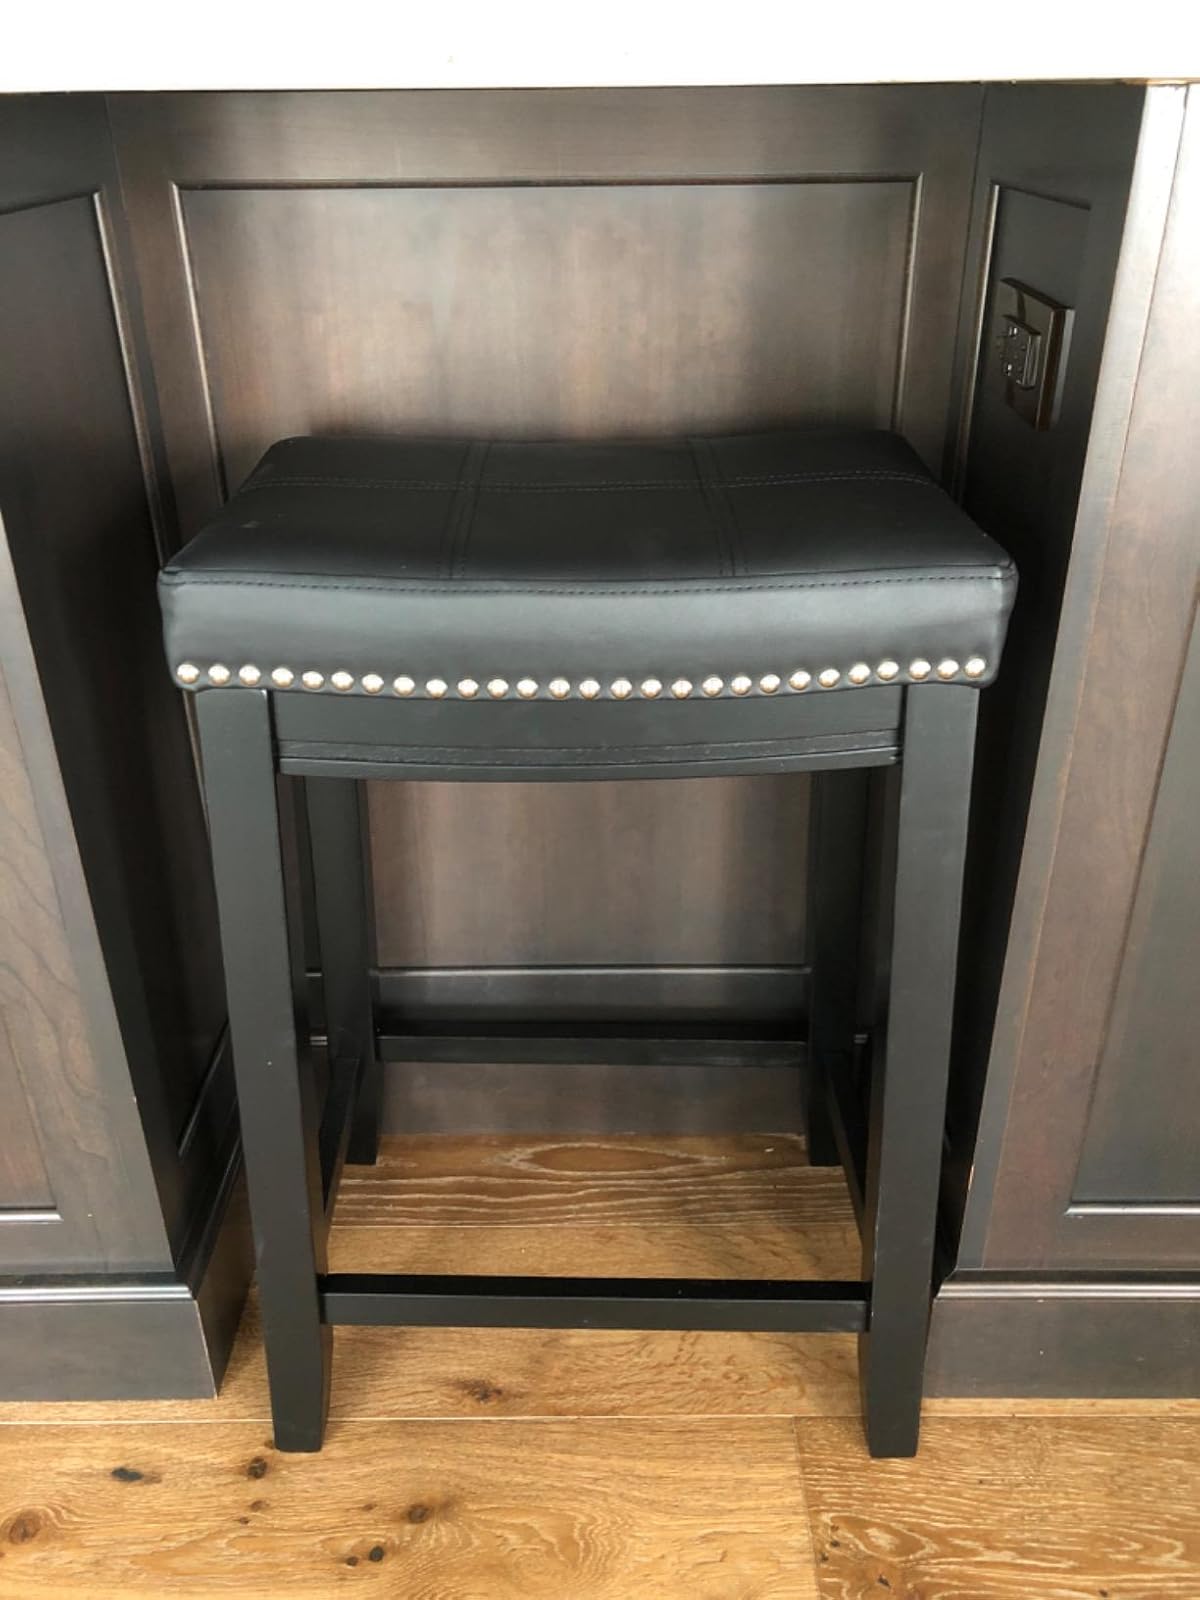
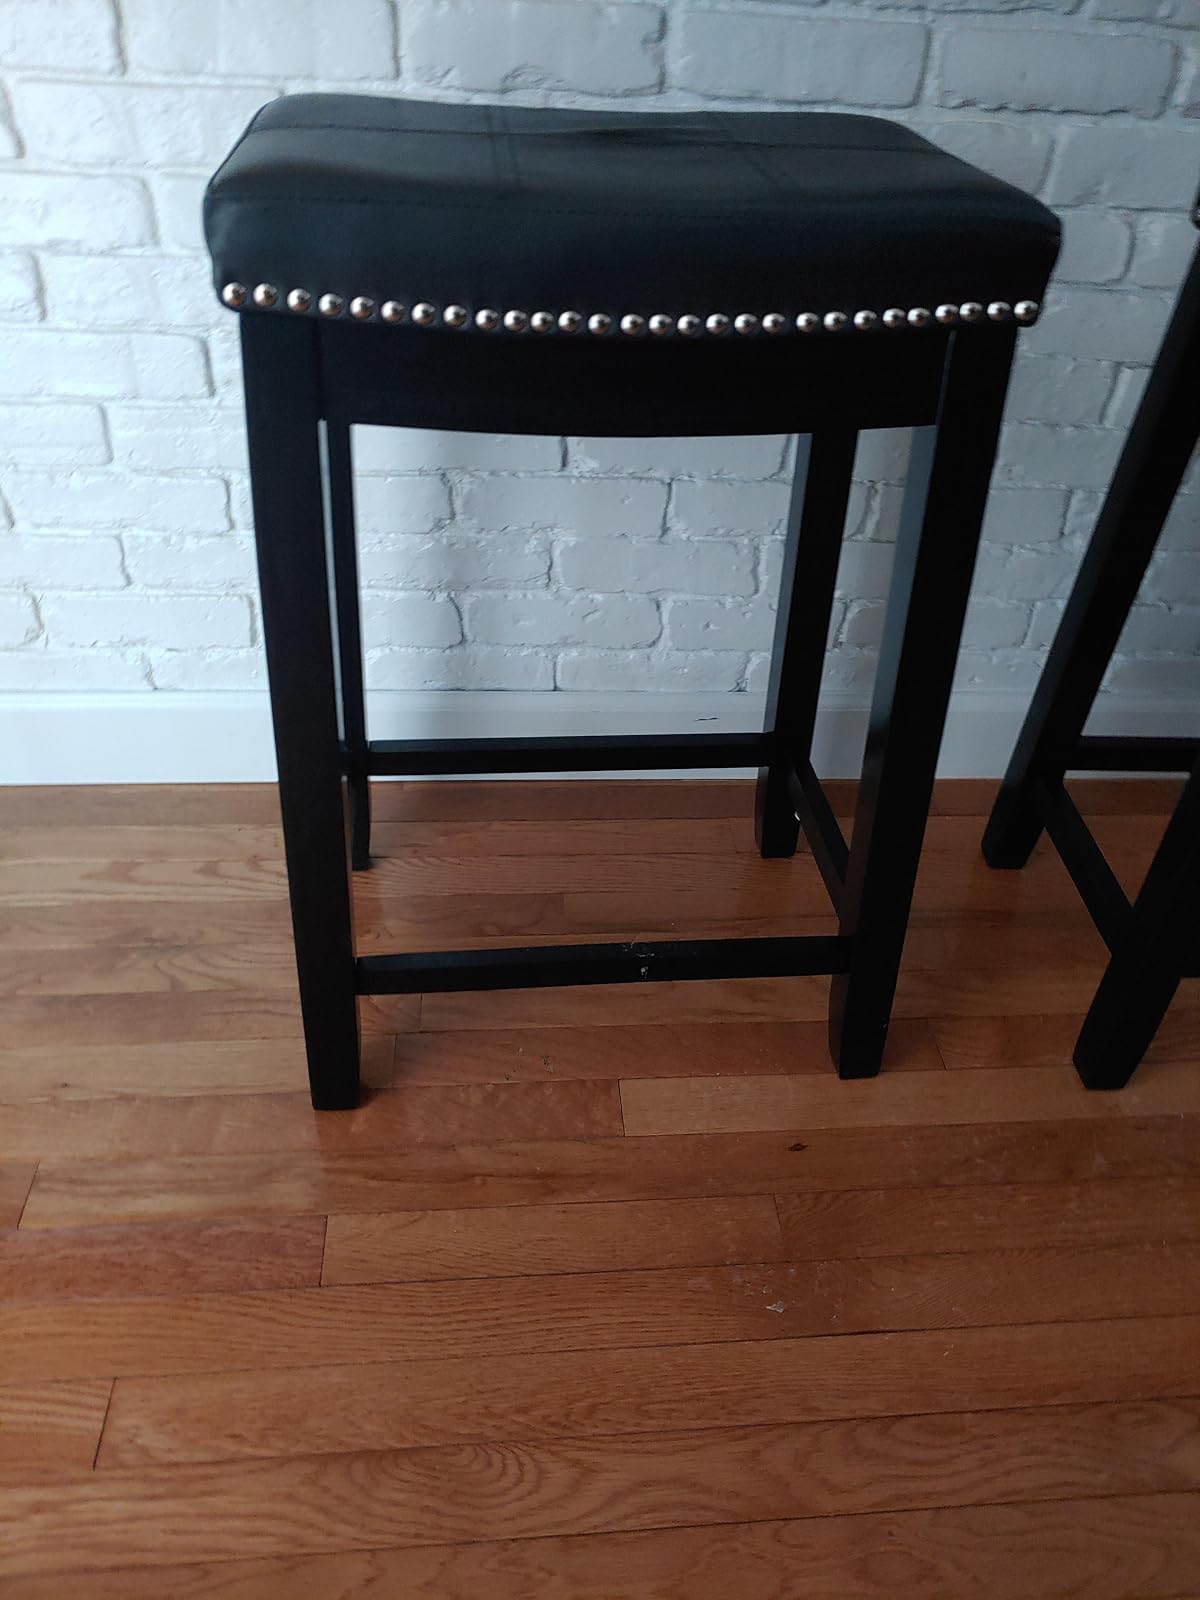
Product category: stool
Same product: yes